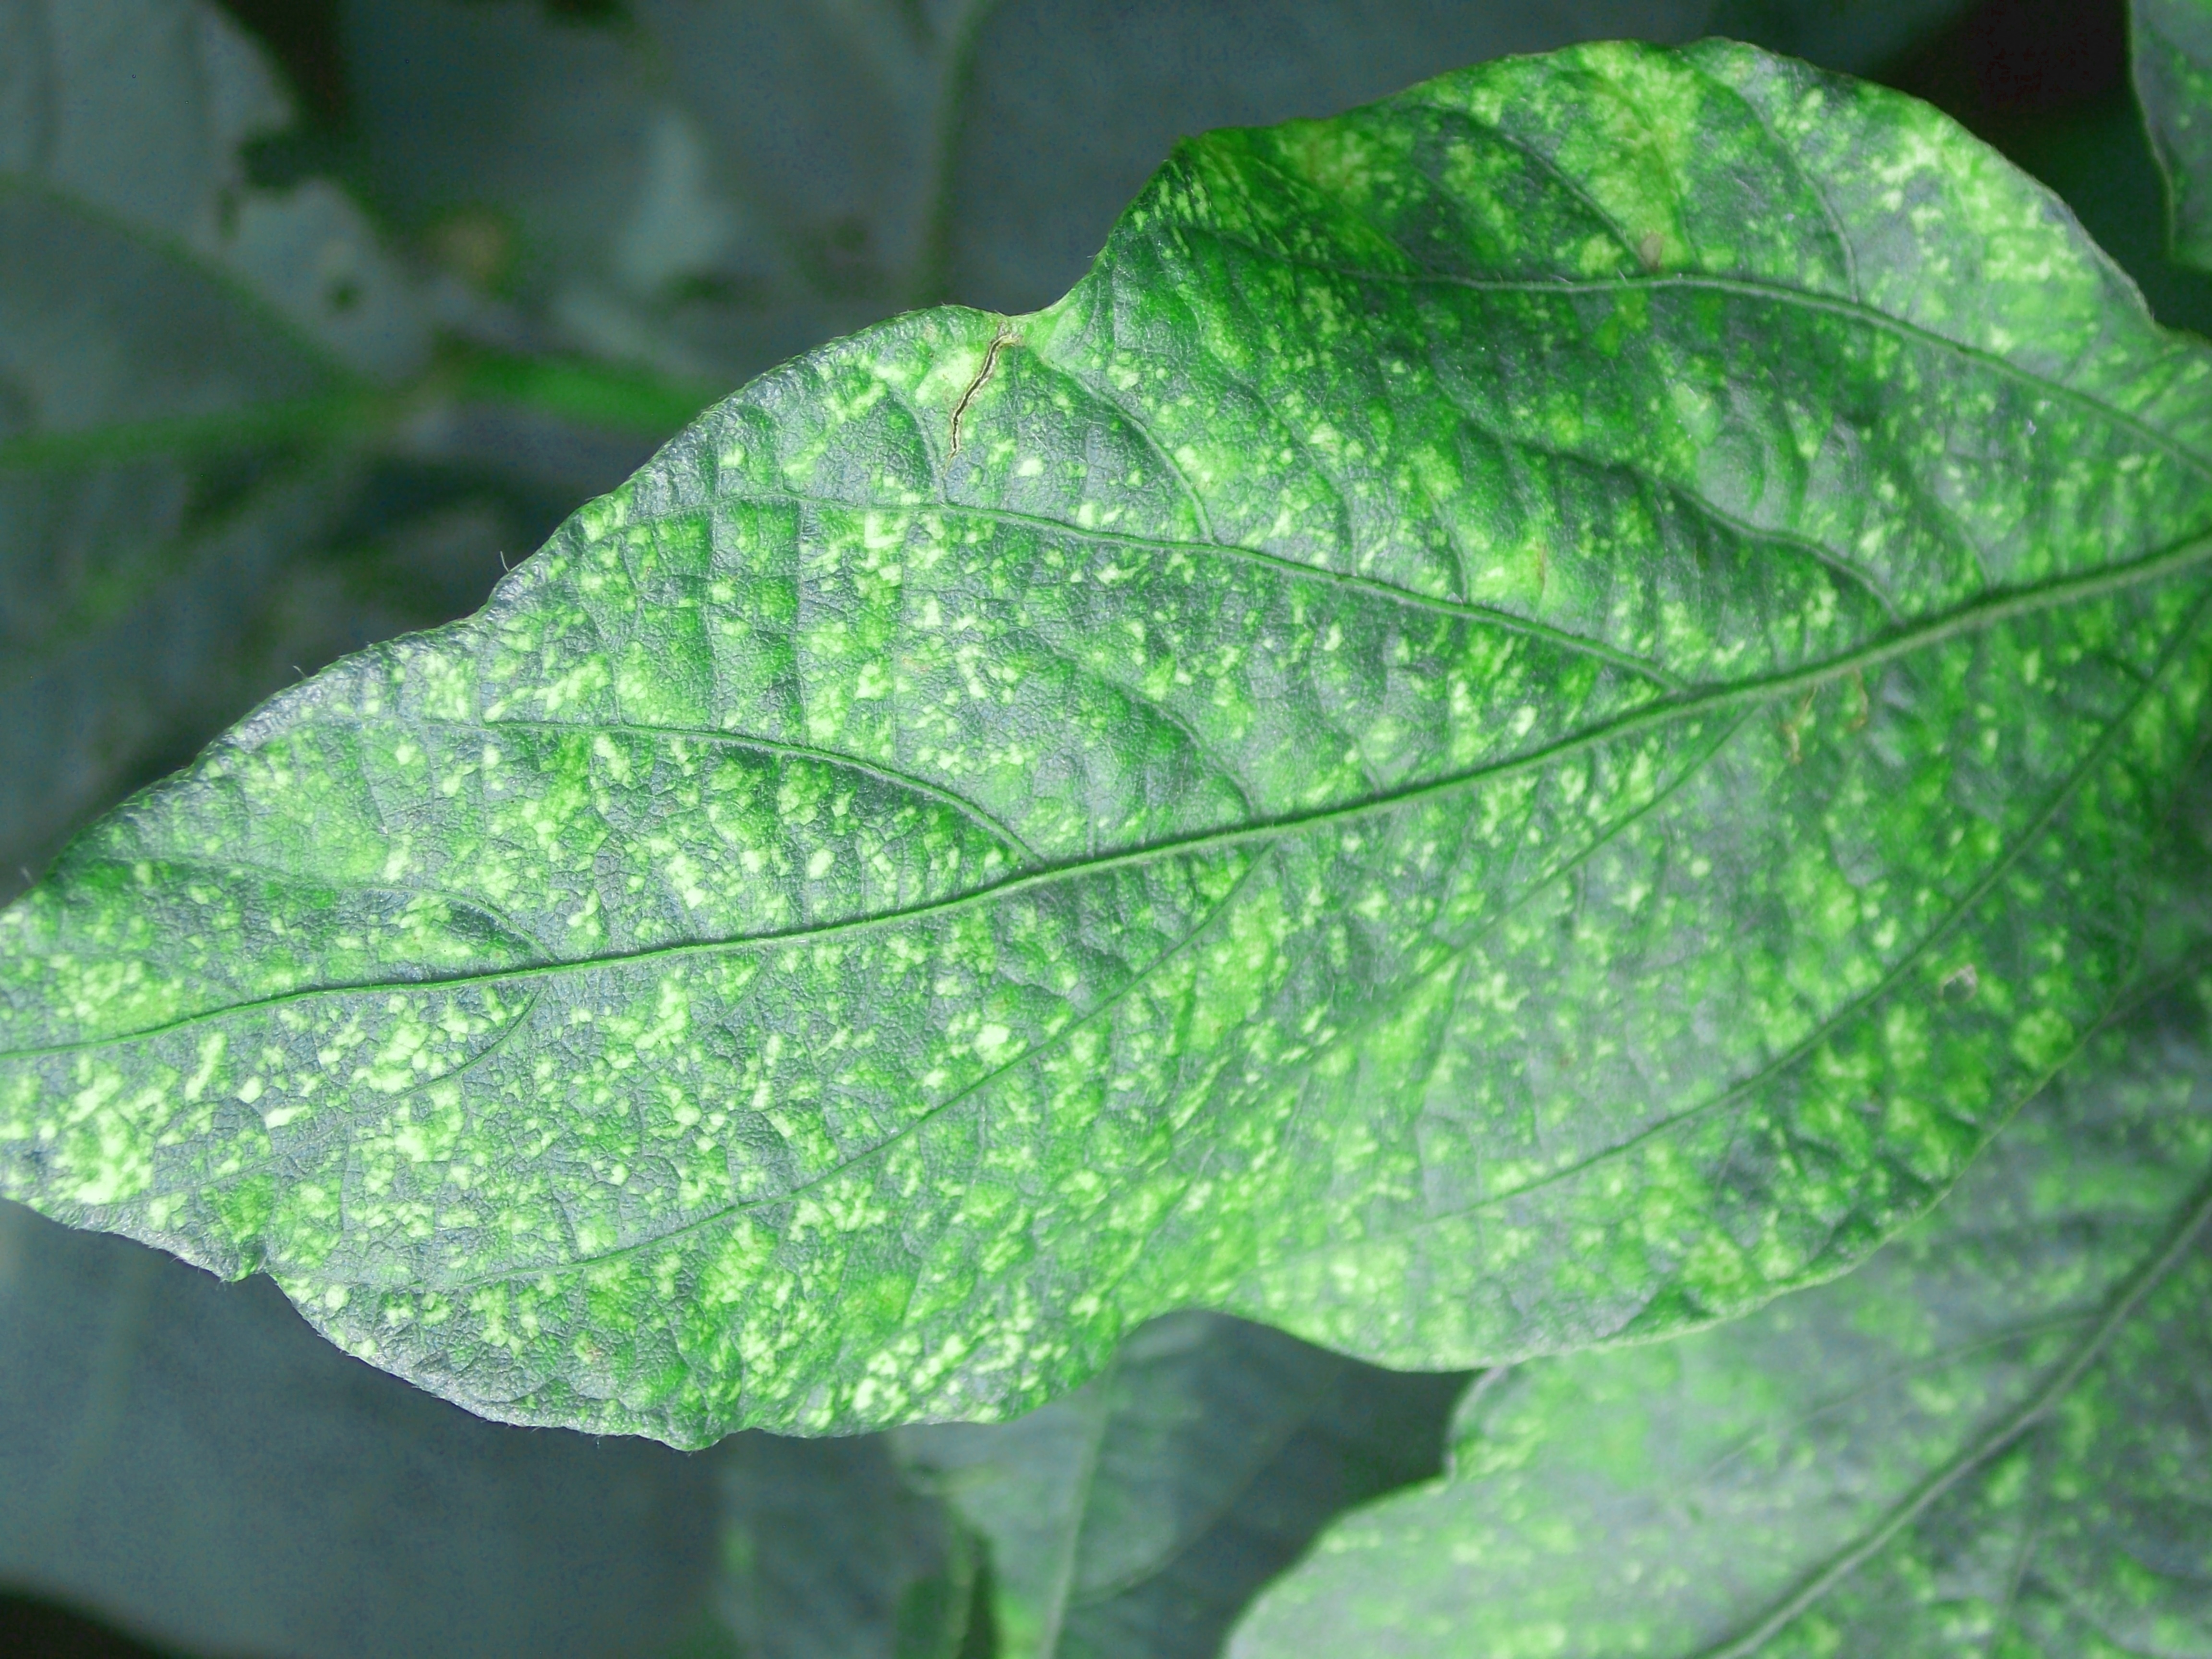
Label: Disease